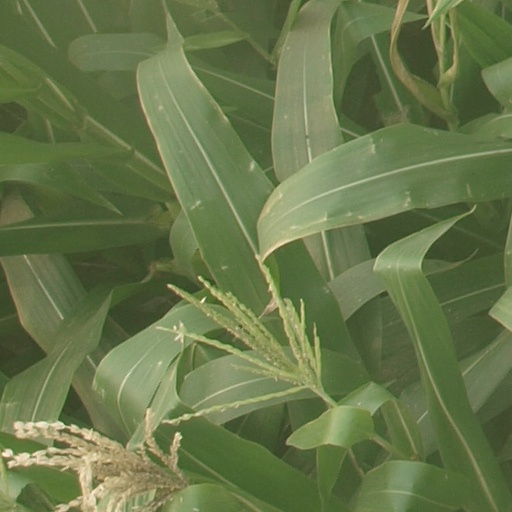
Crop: maize; corn